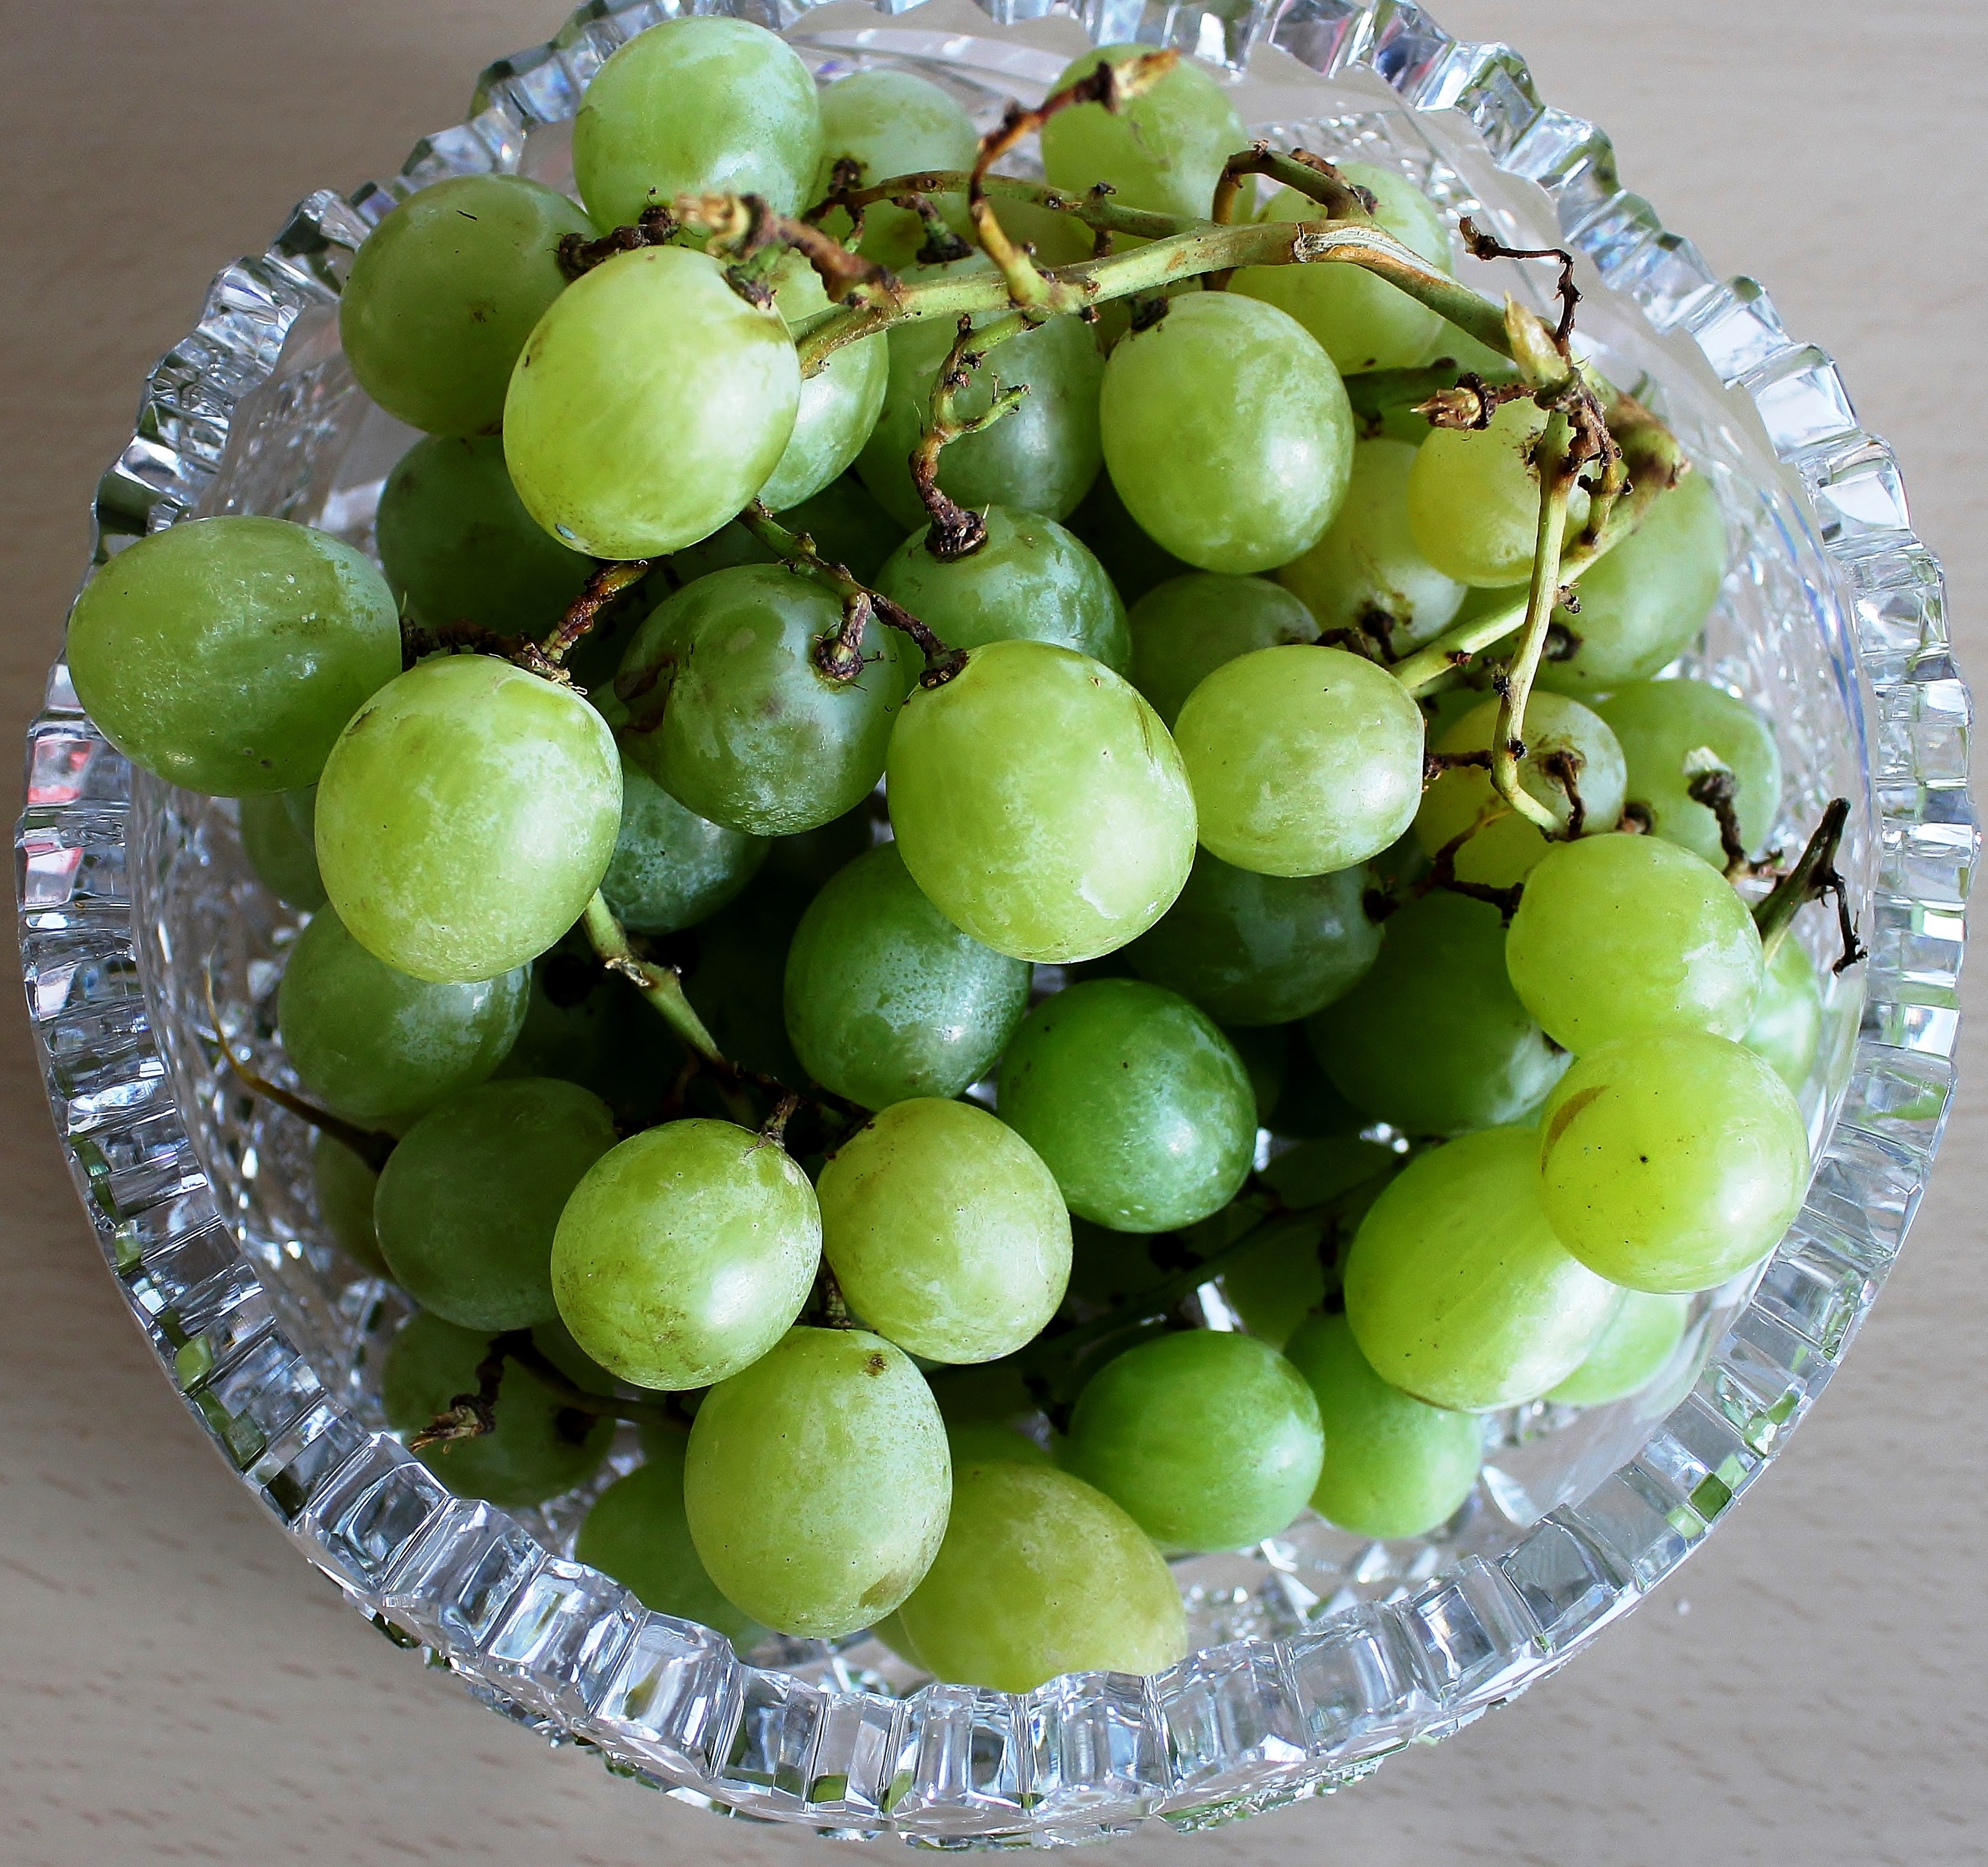
plant, grape, white, fruit, sweet, glass, food, green, produce, healthy, delicious, fruit bowl, grapes, liqueur, flowering plant, vitis, crystal glass, white grapes, table grapes, land plant, grapevine family, key lime